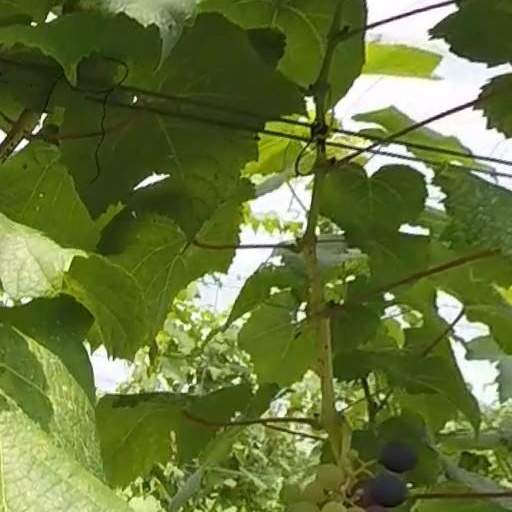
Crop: grape